Colias

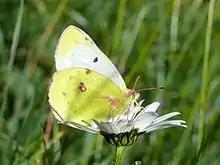
Mountain clouded yellow ("C. phicomone")

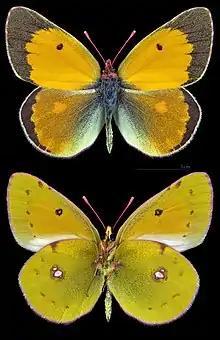
Danube clouded yellow ("C. myrmidone")

"Colias" are usually some shade of yellow, orange or white. Their uppersides feature black borders (usually solid in males, often with pale spots in females). They always perch with wings closed, but upperside pattern may be seen faintly through the wing, or glimpsed in flight.